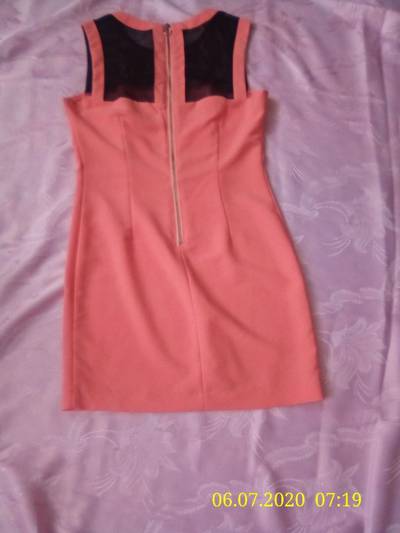
Waste category: clothes